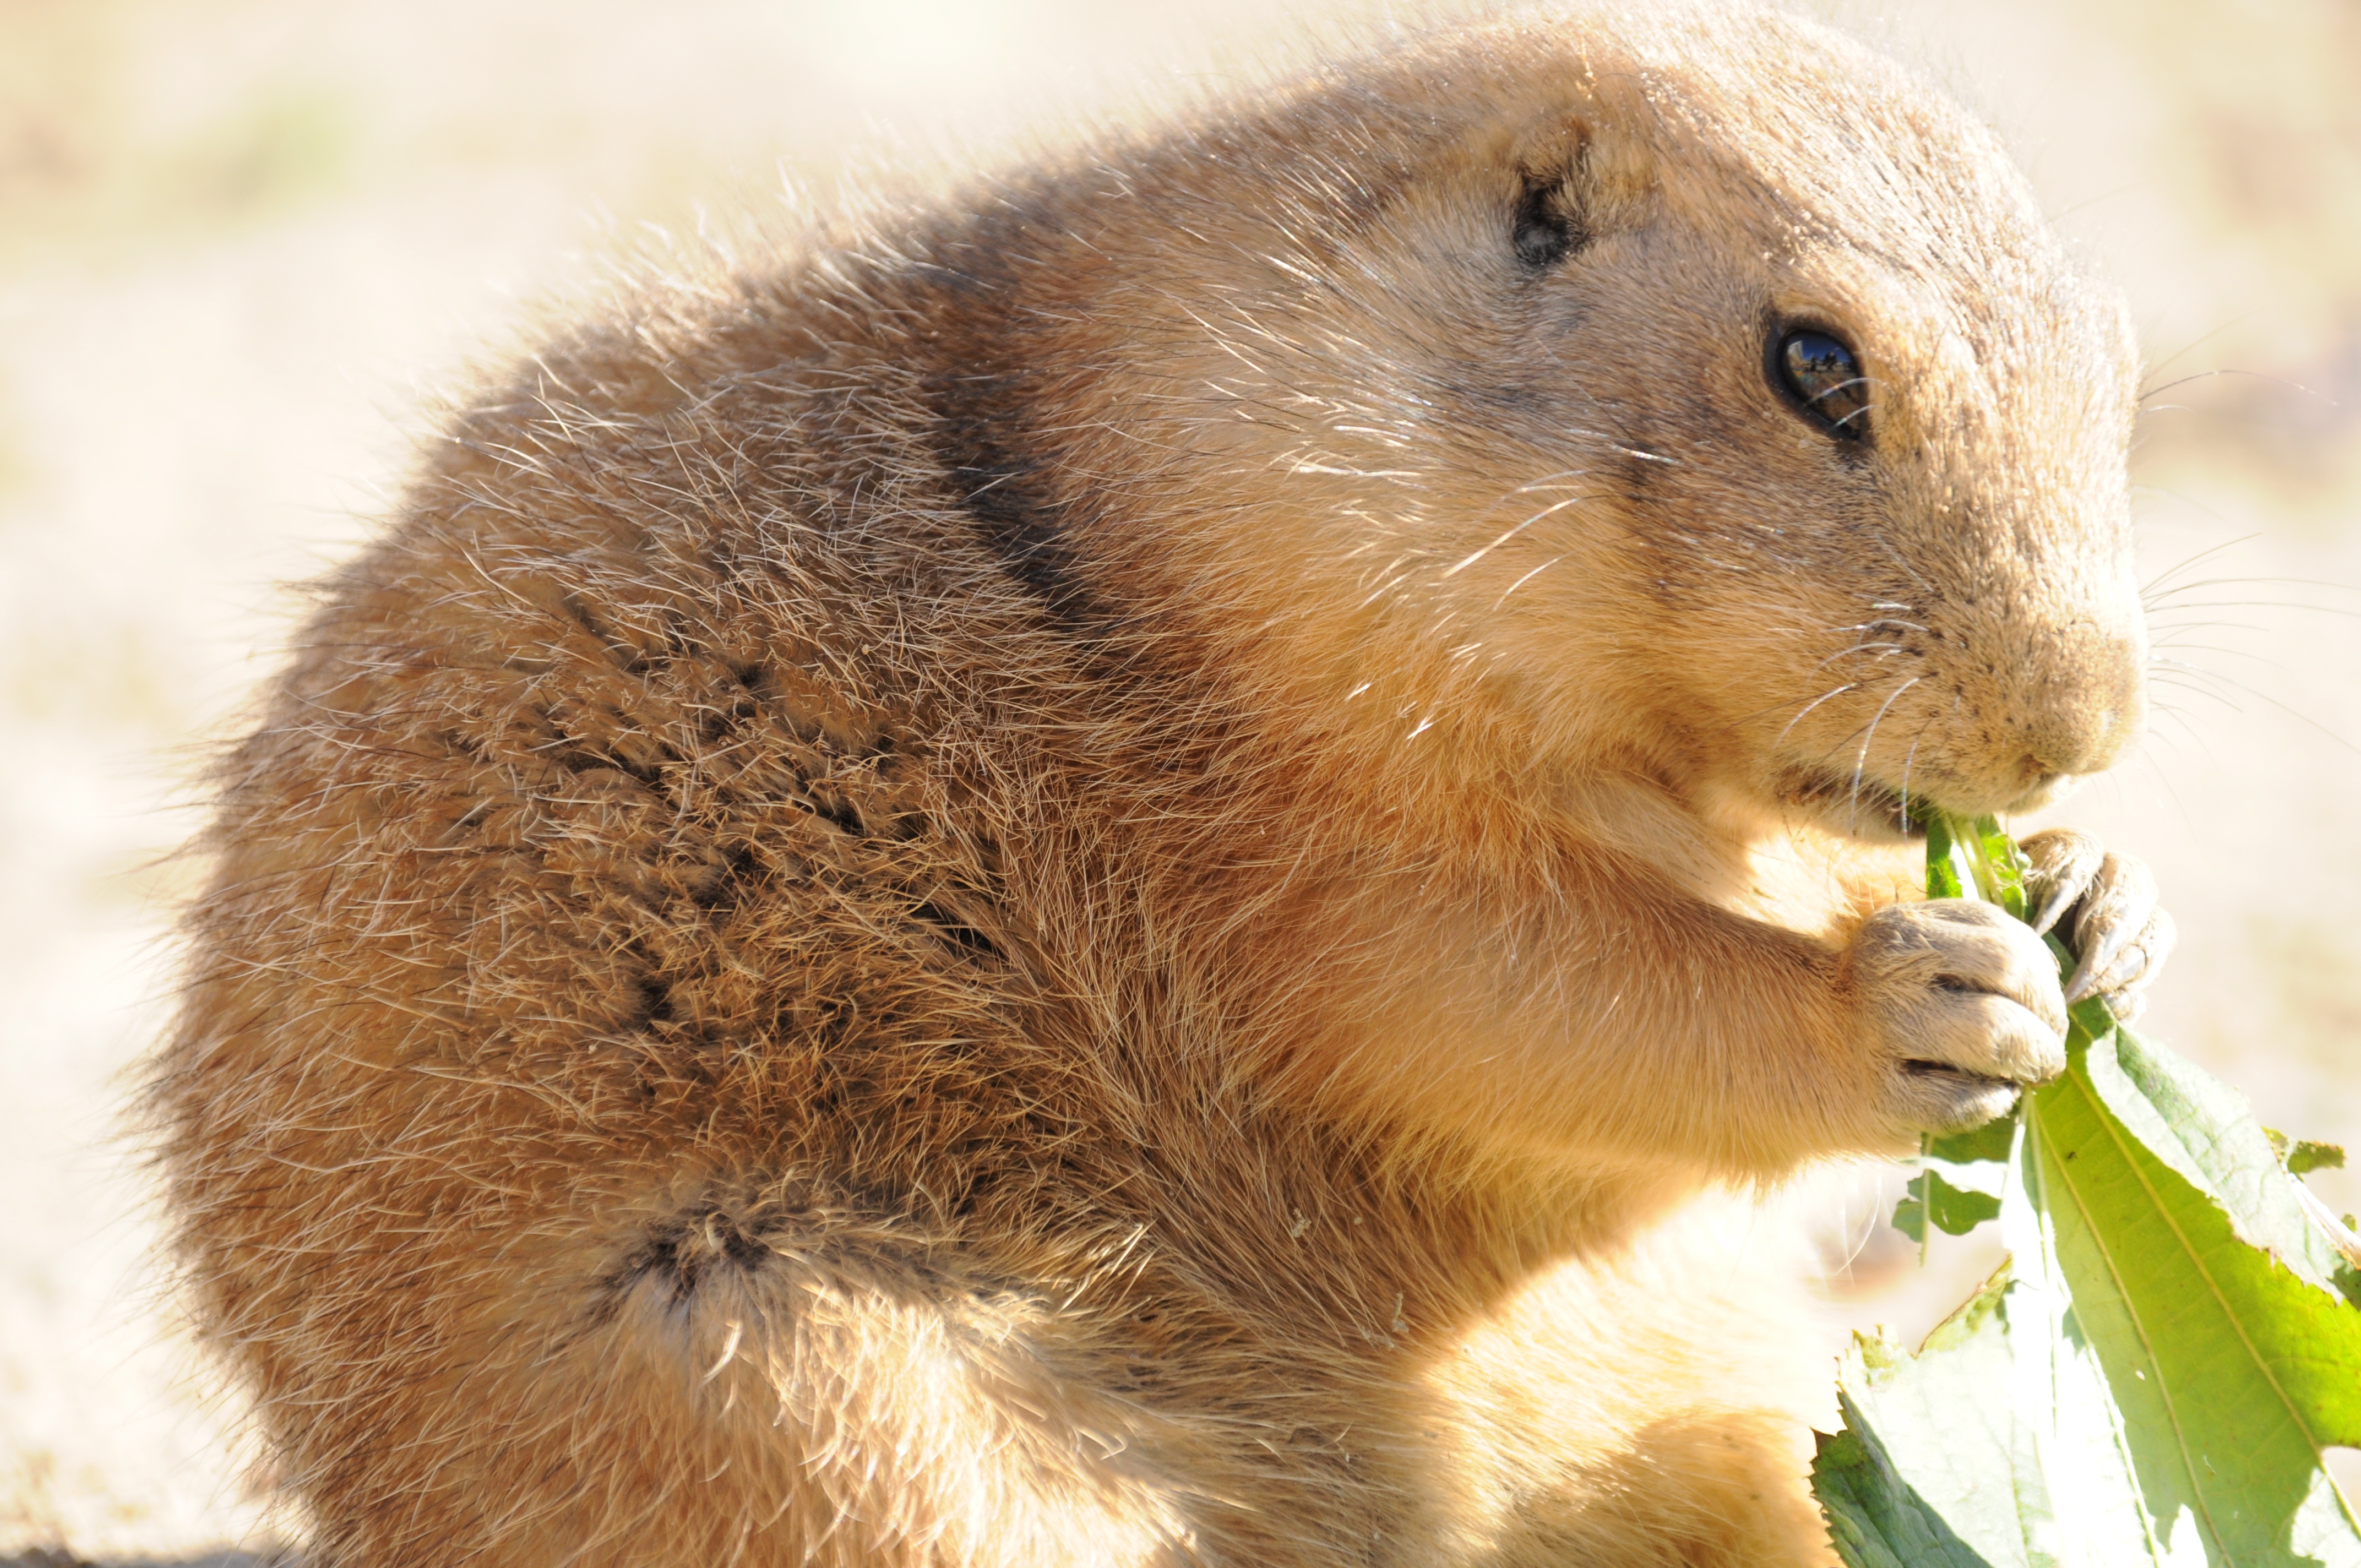
sweet, cute, wildlife, zoo, mammal, squirrel, rodent, fauna, wild animal, whiskers, snout, animals, meerkat, marmot, organism, prairie dog, terrestrial animal